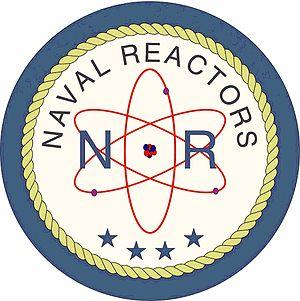
Naval Reactors est un terme générique pour le bureau du gouvernement américain qui a la responsabilité globale du programme de propulsion nucléaire navale de la marine des États-Unis. Une entité unique qui a l'autorité et les responsabilités hiérarchiques au sein de du département de la Marine des États-Unis et du département de l'Énergie des États-Unis.